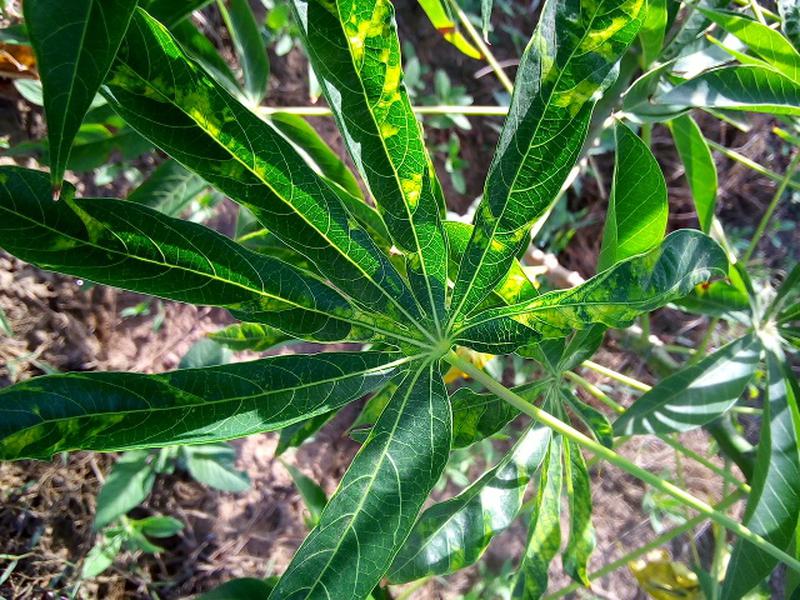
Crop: cassava
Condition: mosaic_disease